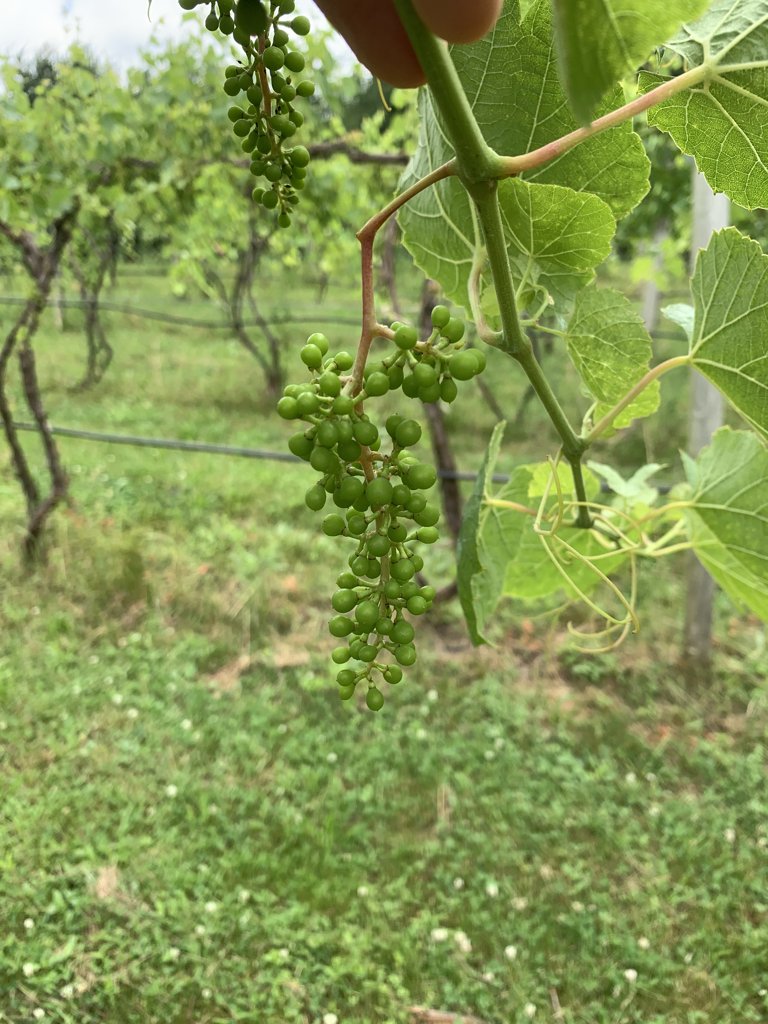
Berries visible: 134
Grape clusters: 2